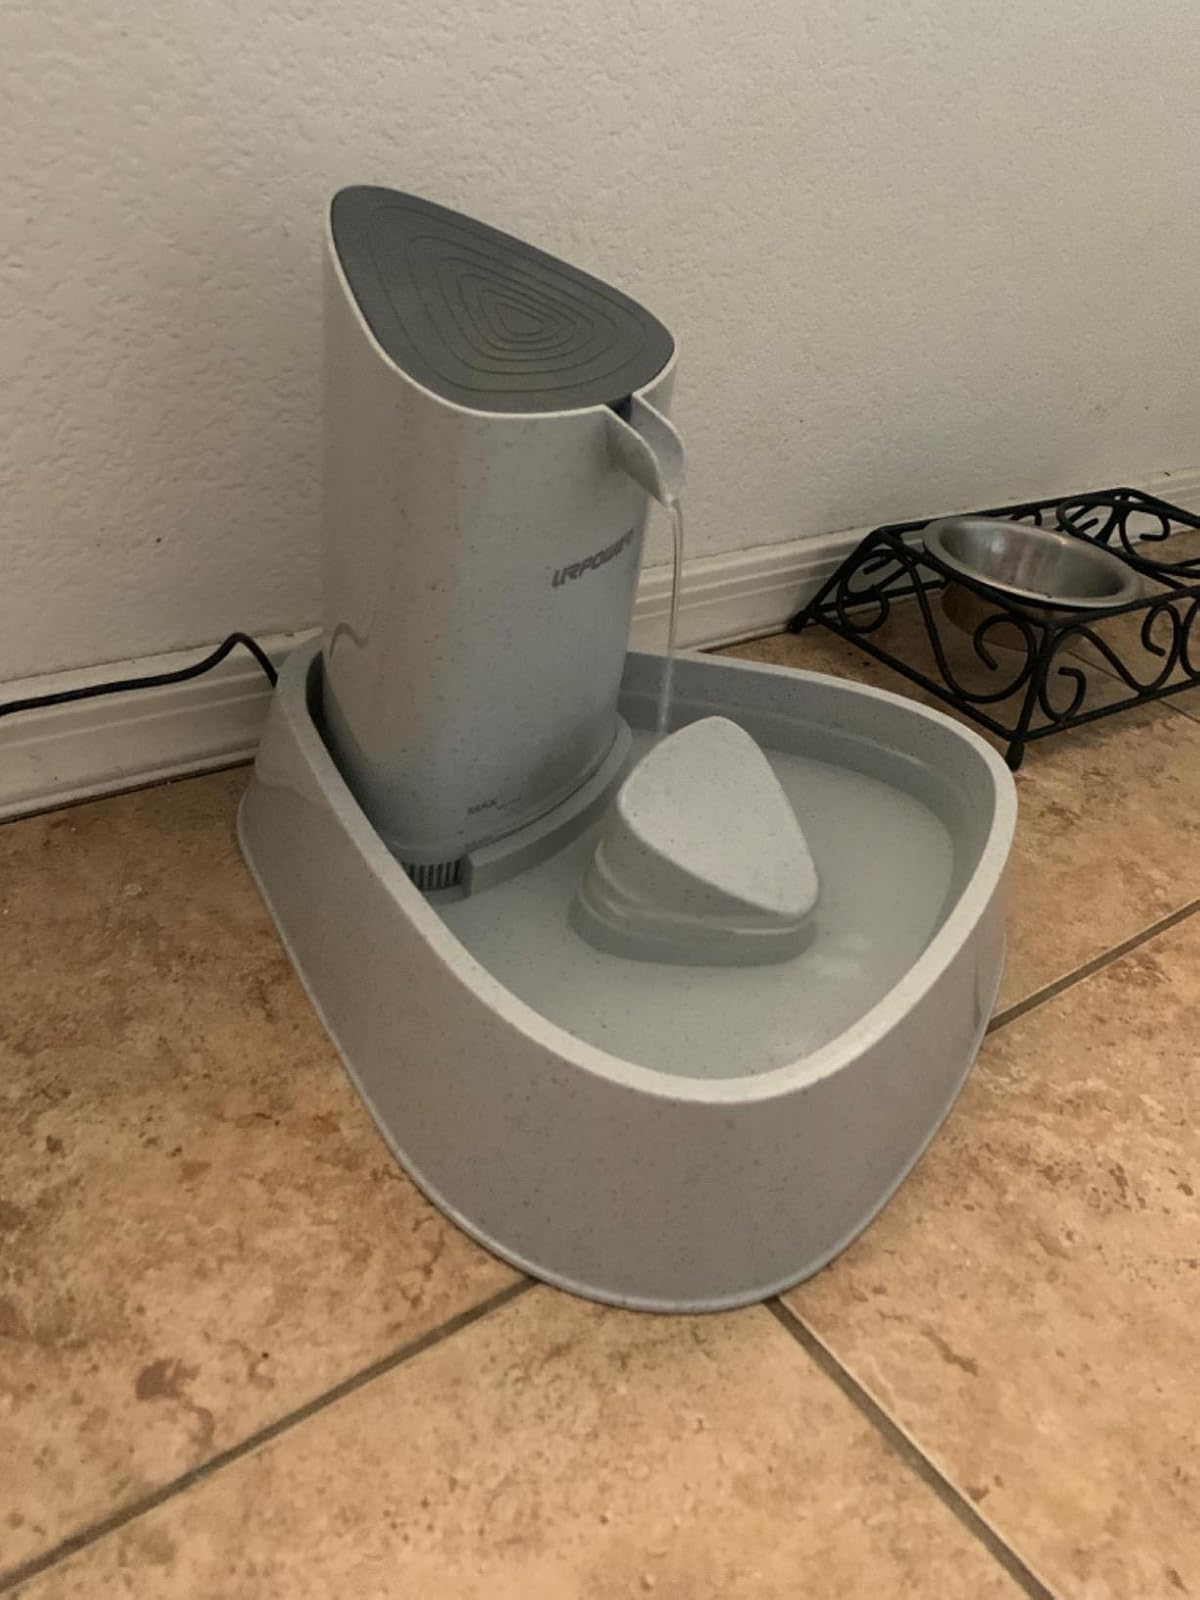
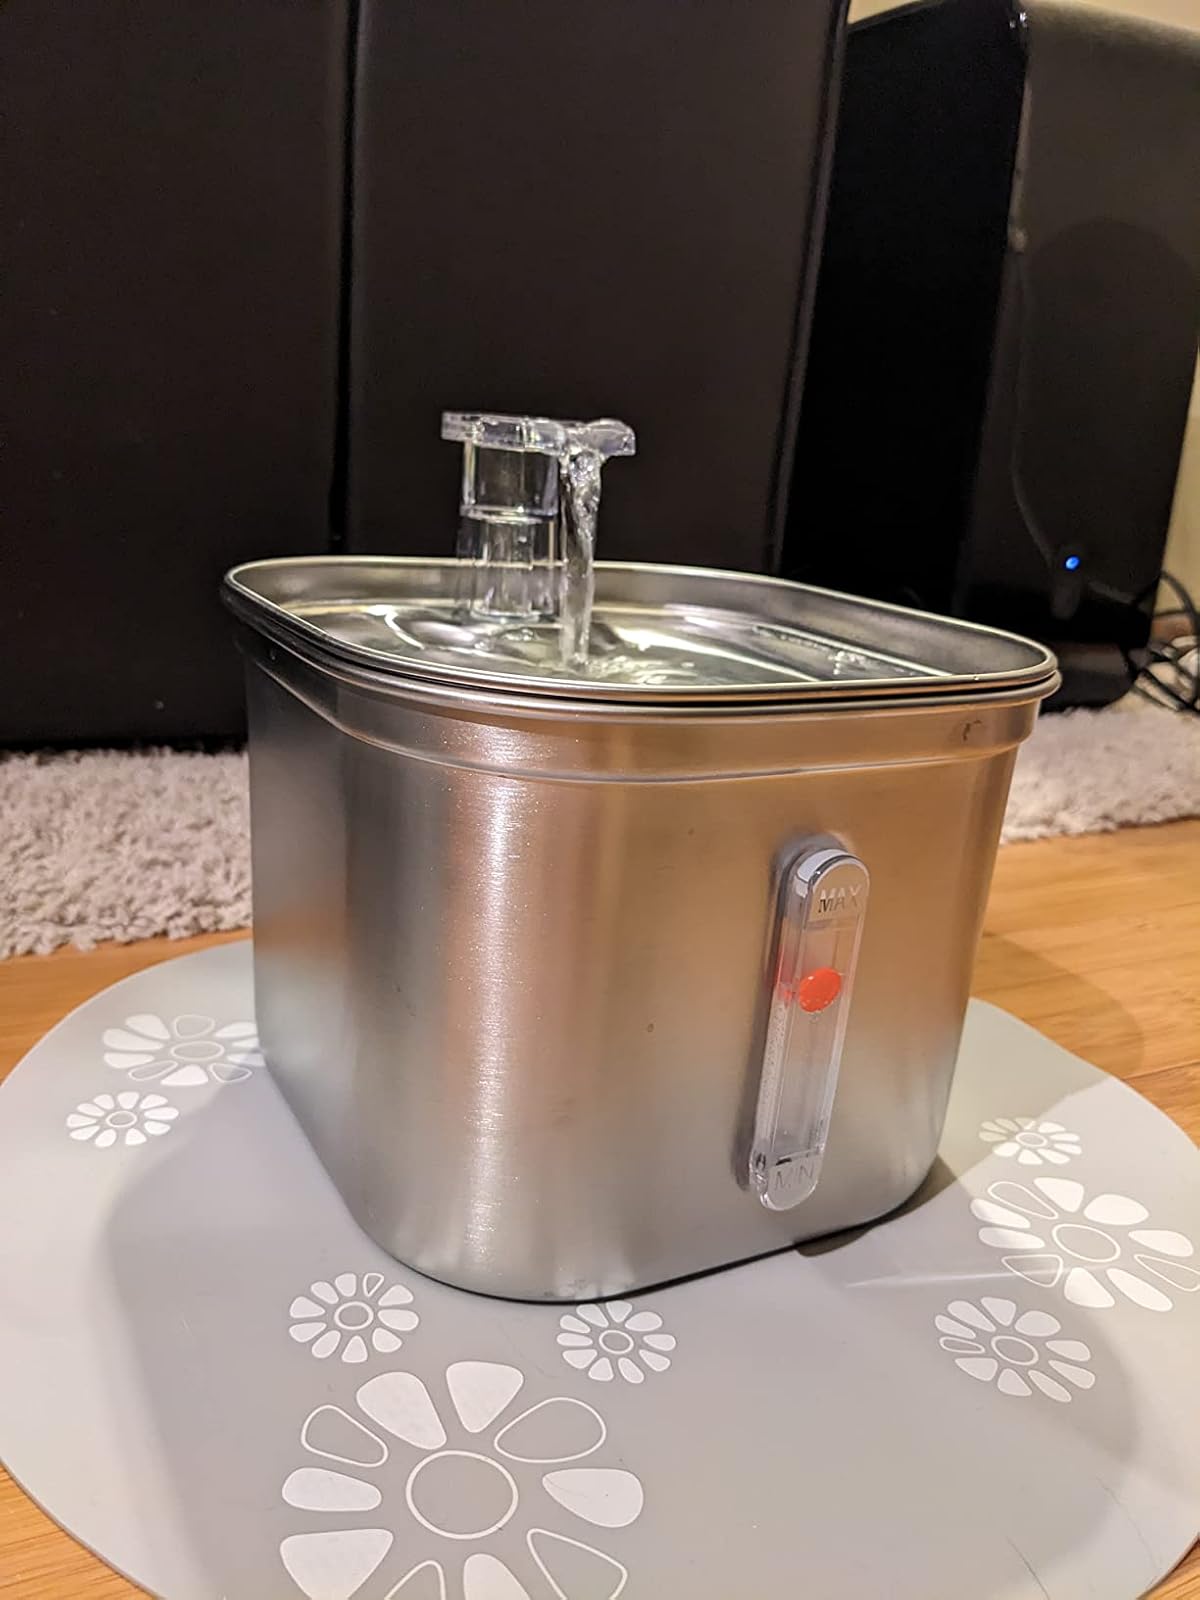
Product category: items_bowl
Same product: no